Question: Please indicate a possible affordance area of baseball bat that can be used for hitting
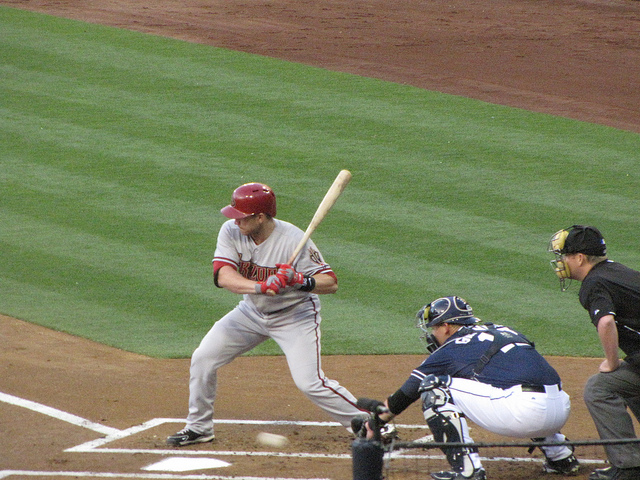
Answer: [319.728, 168.574, 353.922, 210.509]